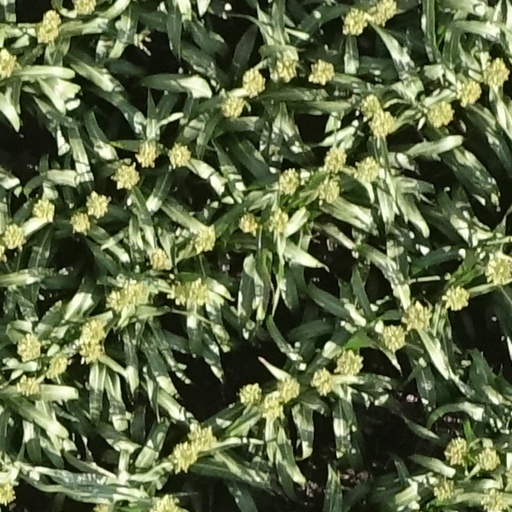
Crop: sorghum